Answer in natural language. Considering the relative positions, where is blue and silver cone-shaped bat (highlighted by a red box) with respect to Statue (highlighted by a green box)? Choose between the following options: left or right
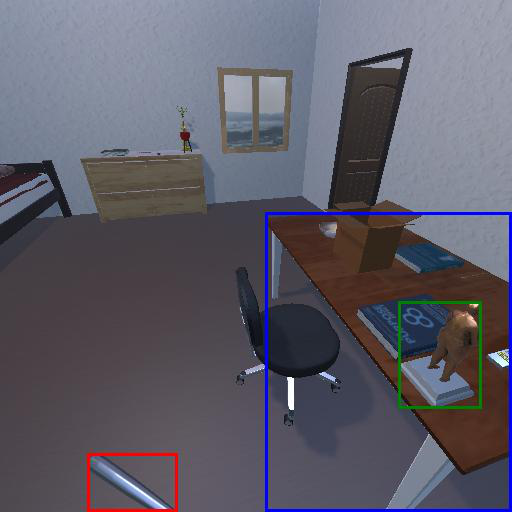
<answer>left</answer>